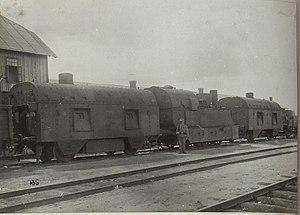
Le groupe d'armées von Linsingen est une grande unité conjointe de l'armée impériale allemande et de l'armée austro-hongroise pendant la Première Guerre mondiale. Bien que théoriquement subordonnée au commandement austro-hongrois, elle était en fait commandée par un général allemand, Alexander von Linsingen.